Taganrog Priboy Plant

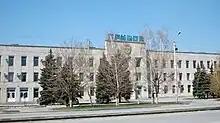
Priboy Taganrog

Taganrog Priboy Plant is a company based in Taganrog, Russia.